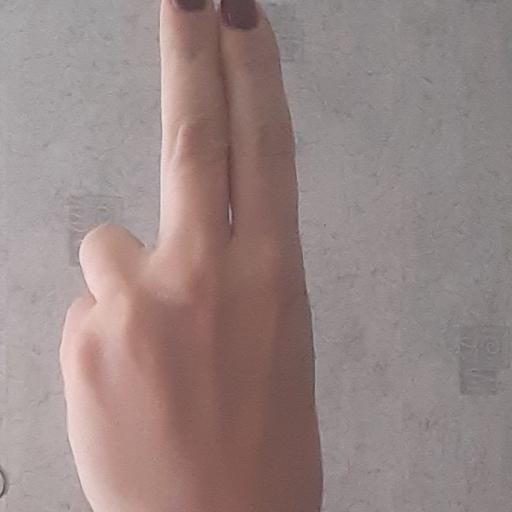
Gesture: two_up_inverted